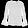
Label: Shirt